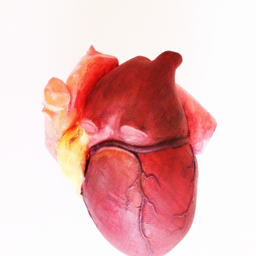
picture of print of field of study this print has been uploaded by person